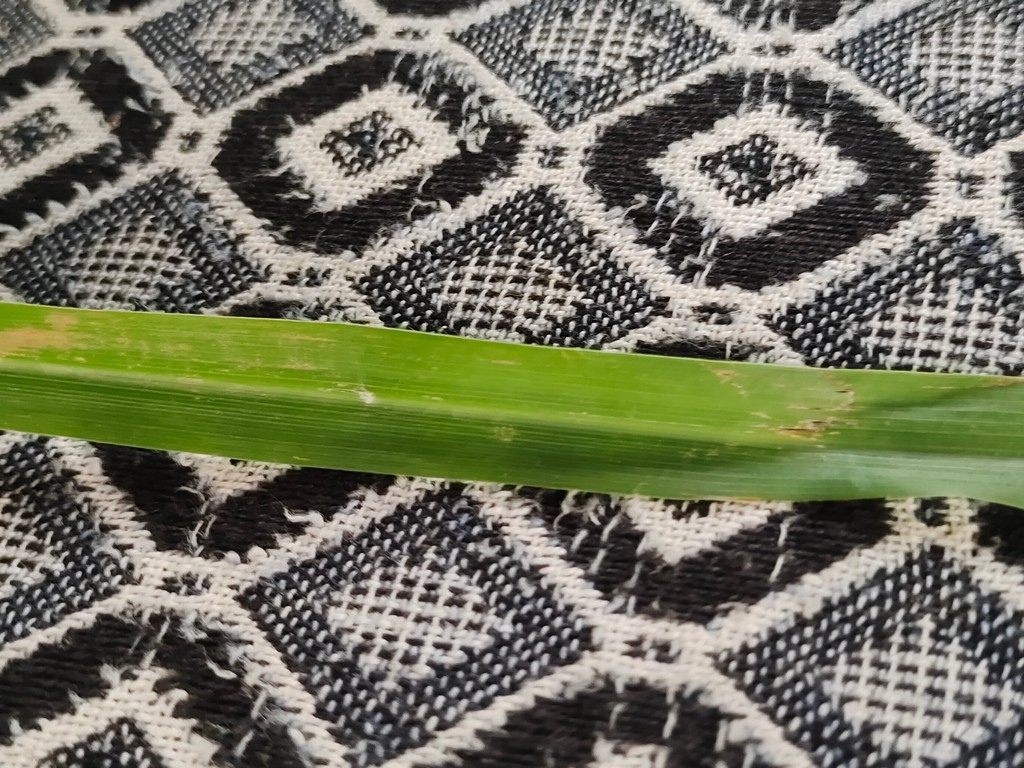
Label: Unhealthy